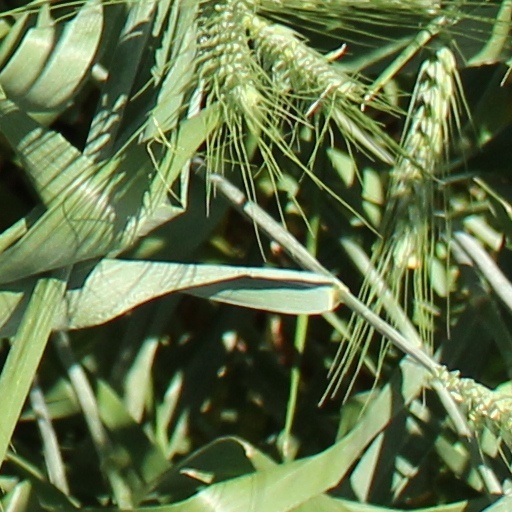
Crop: wheat